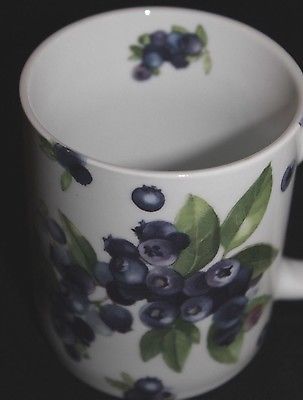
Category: mug